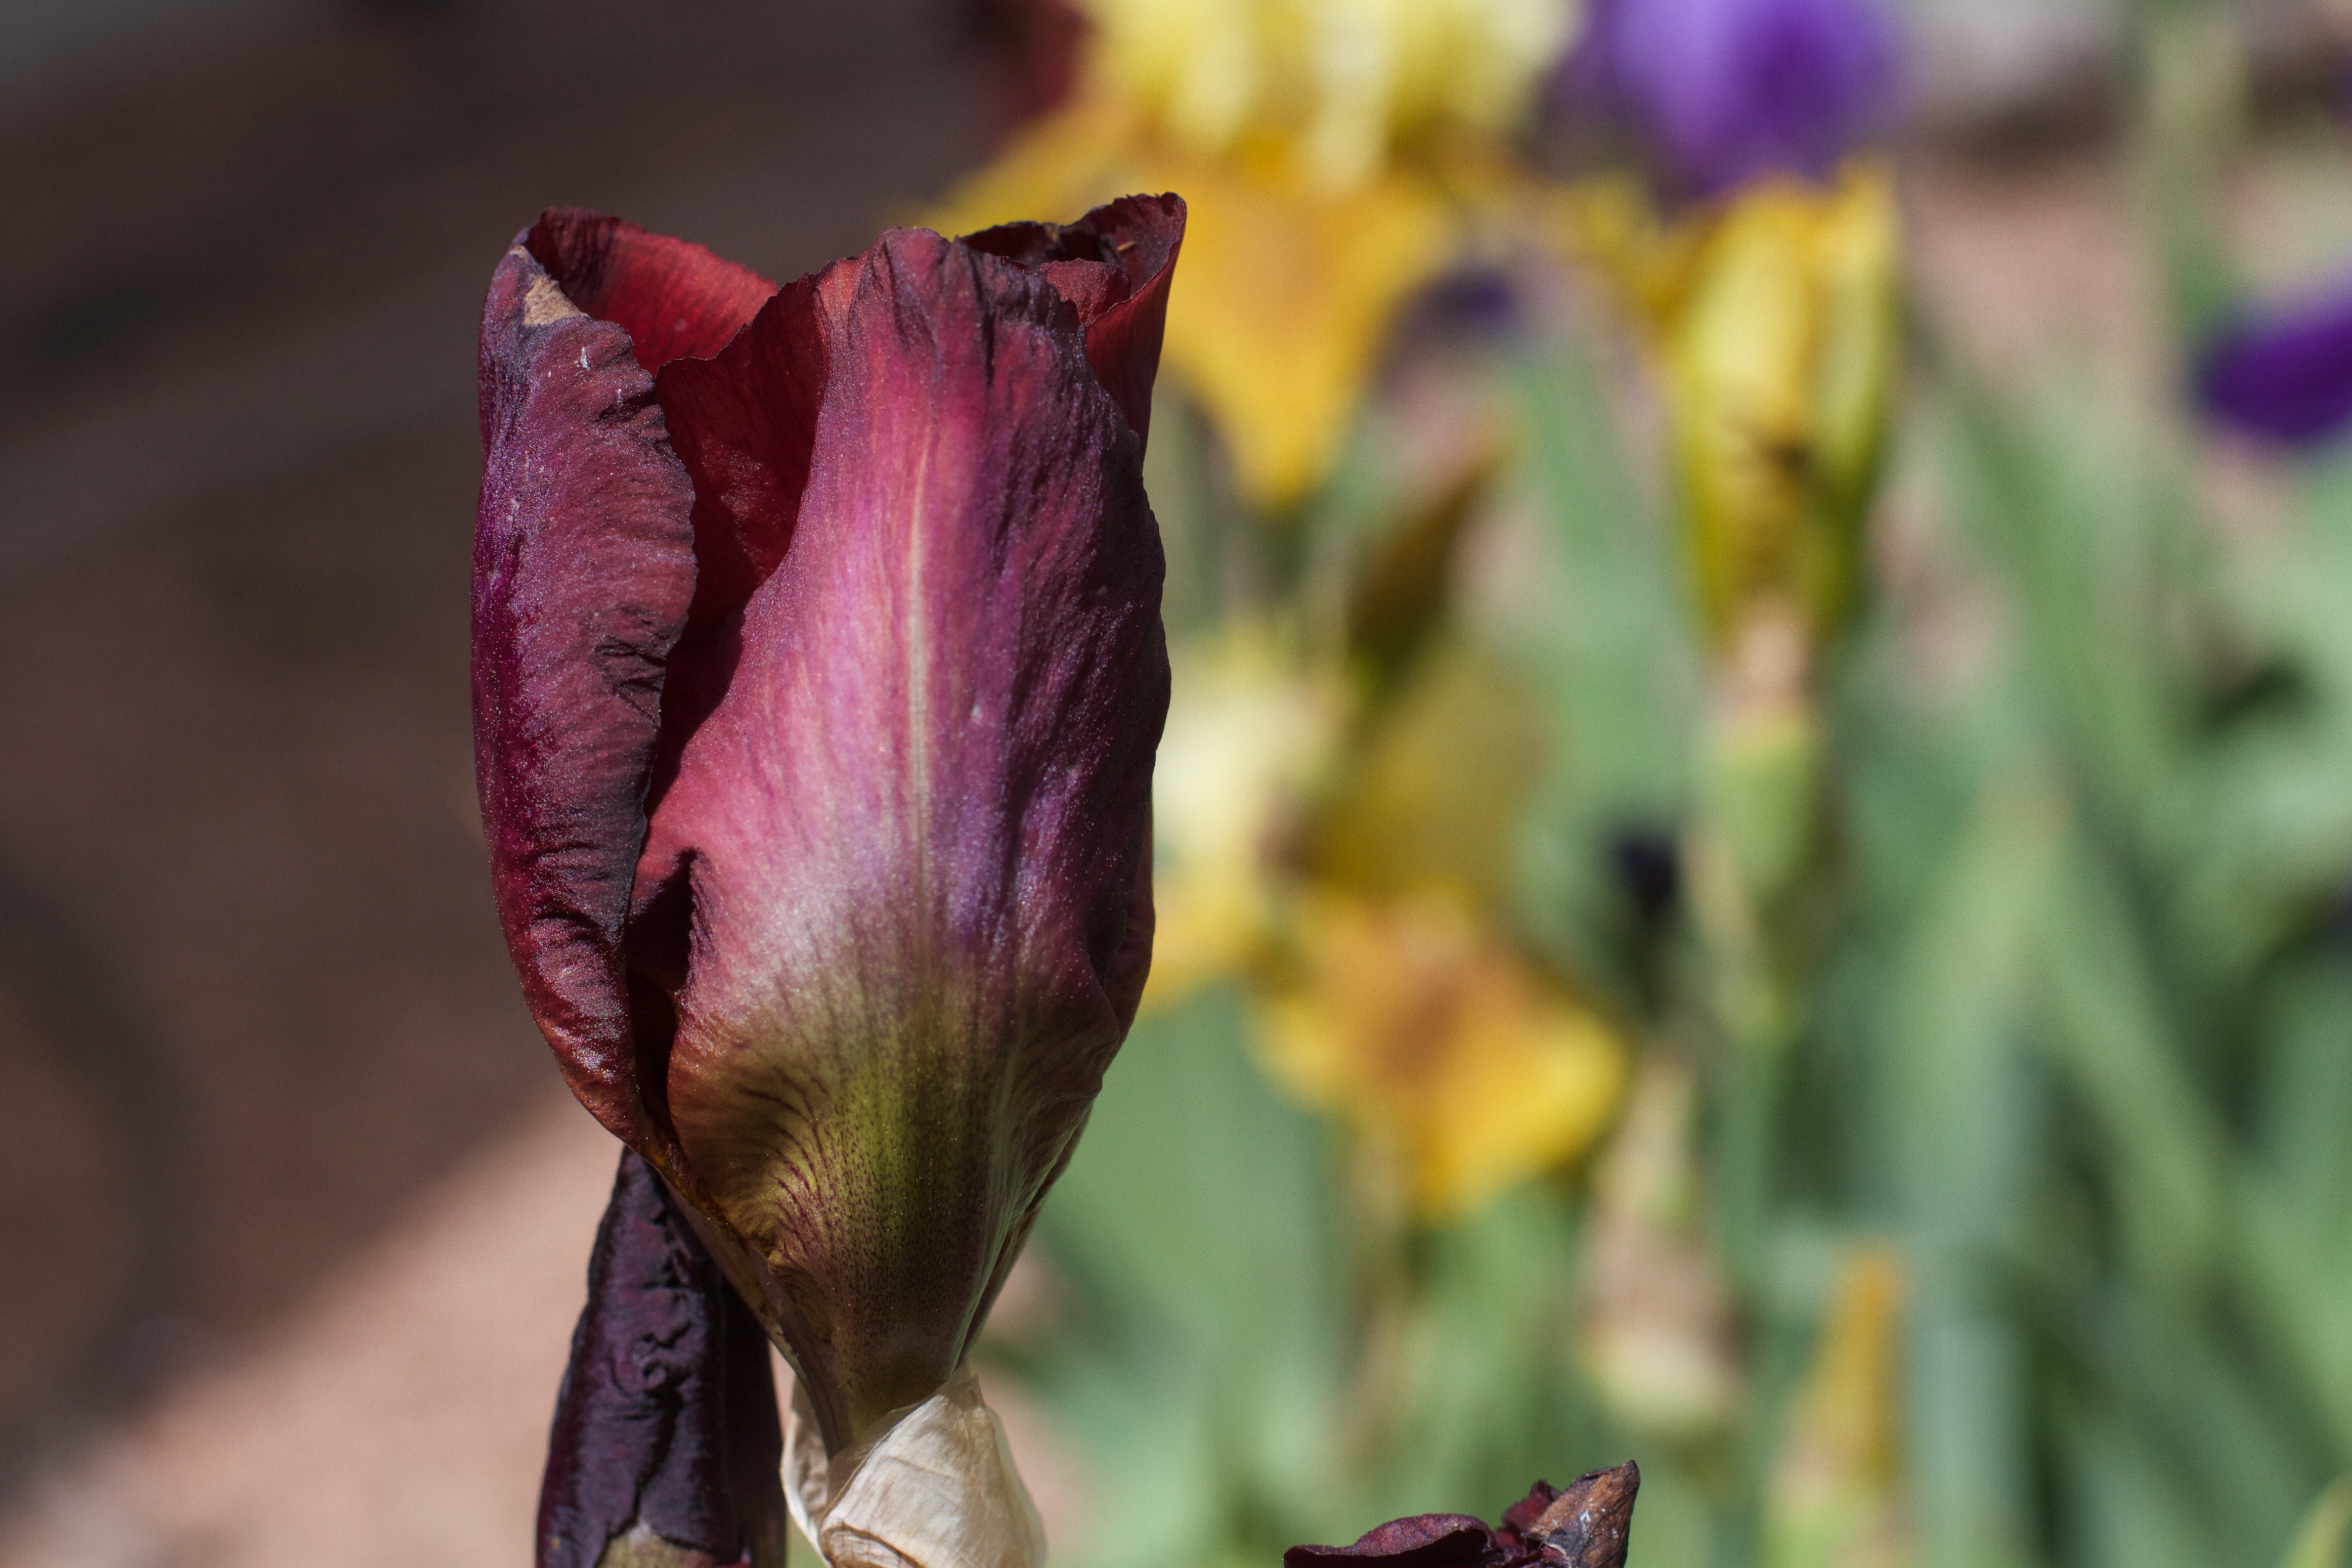
plant, leaf, flower, petal, tulip, botany, flora, wildflower, close up, bud, macro photography, flowering plant, plant stem, land plant